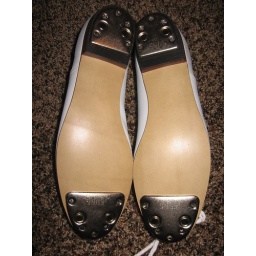
These shoes are brand new but have a slight blue tint in the white leather.